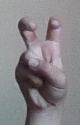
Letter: toot